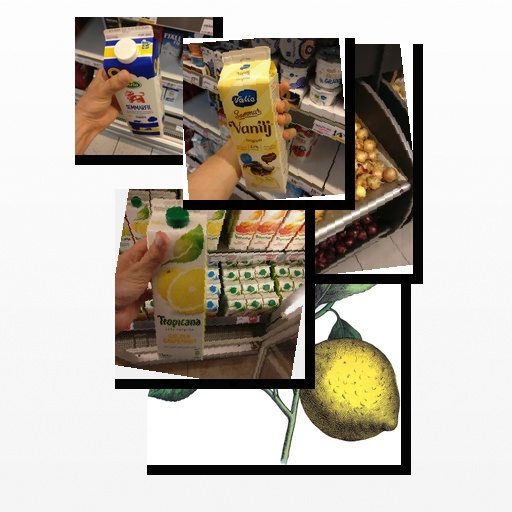
Food items: vanilla_yoghurt, golden_grapefruit_juice, sour_milk, lemon, onion